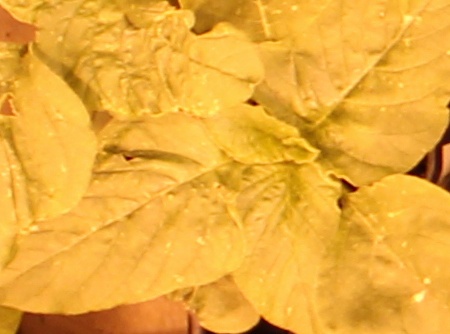
Label: Redroot Pigweed